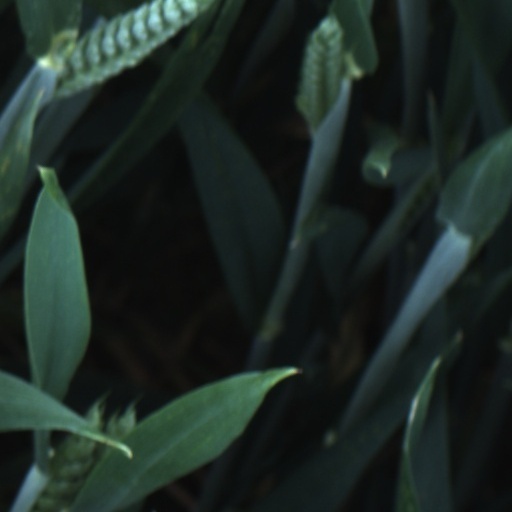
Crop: wheat